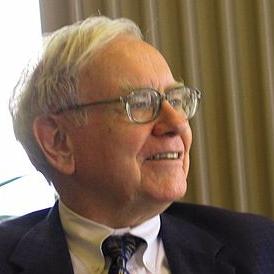
Age: 21